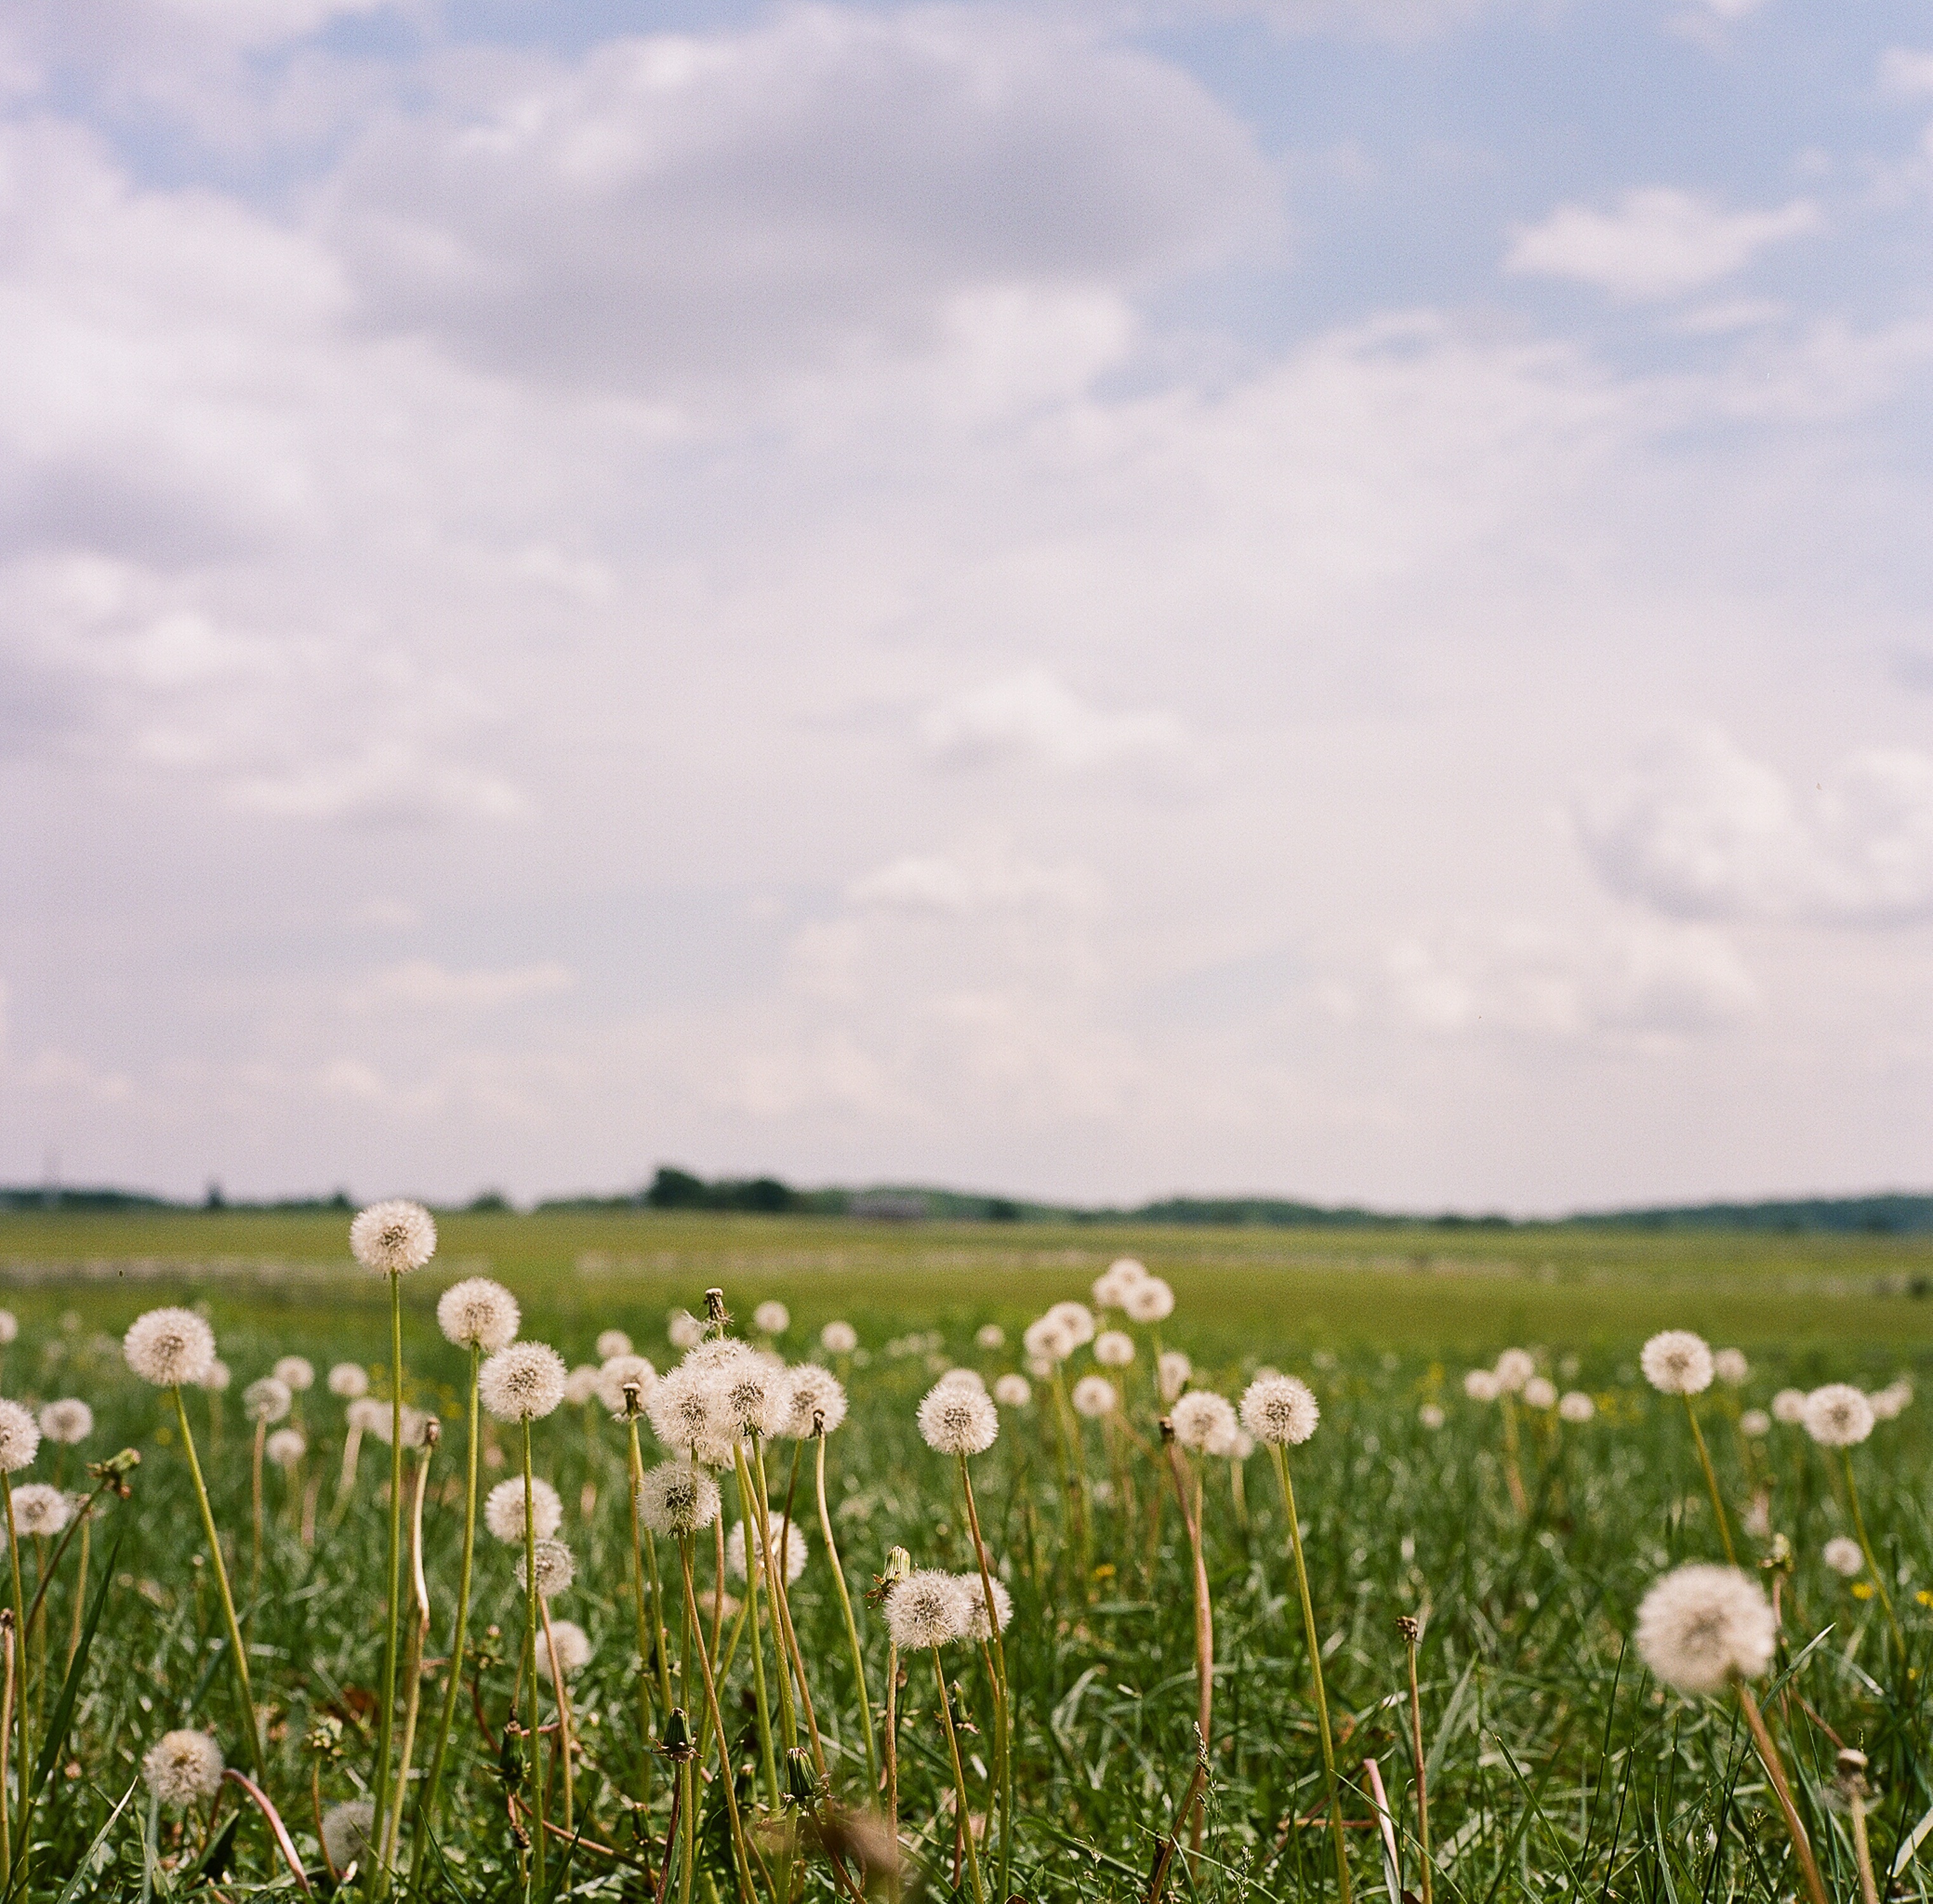
landscape, nature, grass, horizon, blossom, cloud, plant, sky, field, lawn, meadow, dandelion, prairie, countryside, flower, country, rural, pasture, agriculture, flora, plain, wildflower, fields, grassland, wetland, pennsylvania, plateau, habitat, ecosystem, pa, gettysburg, steppe, rural area, natural environment, grass family